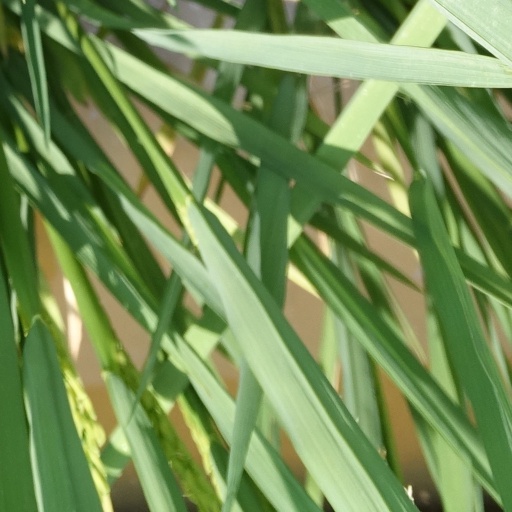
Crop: rice